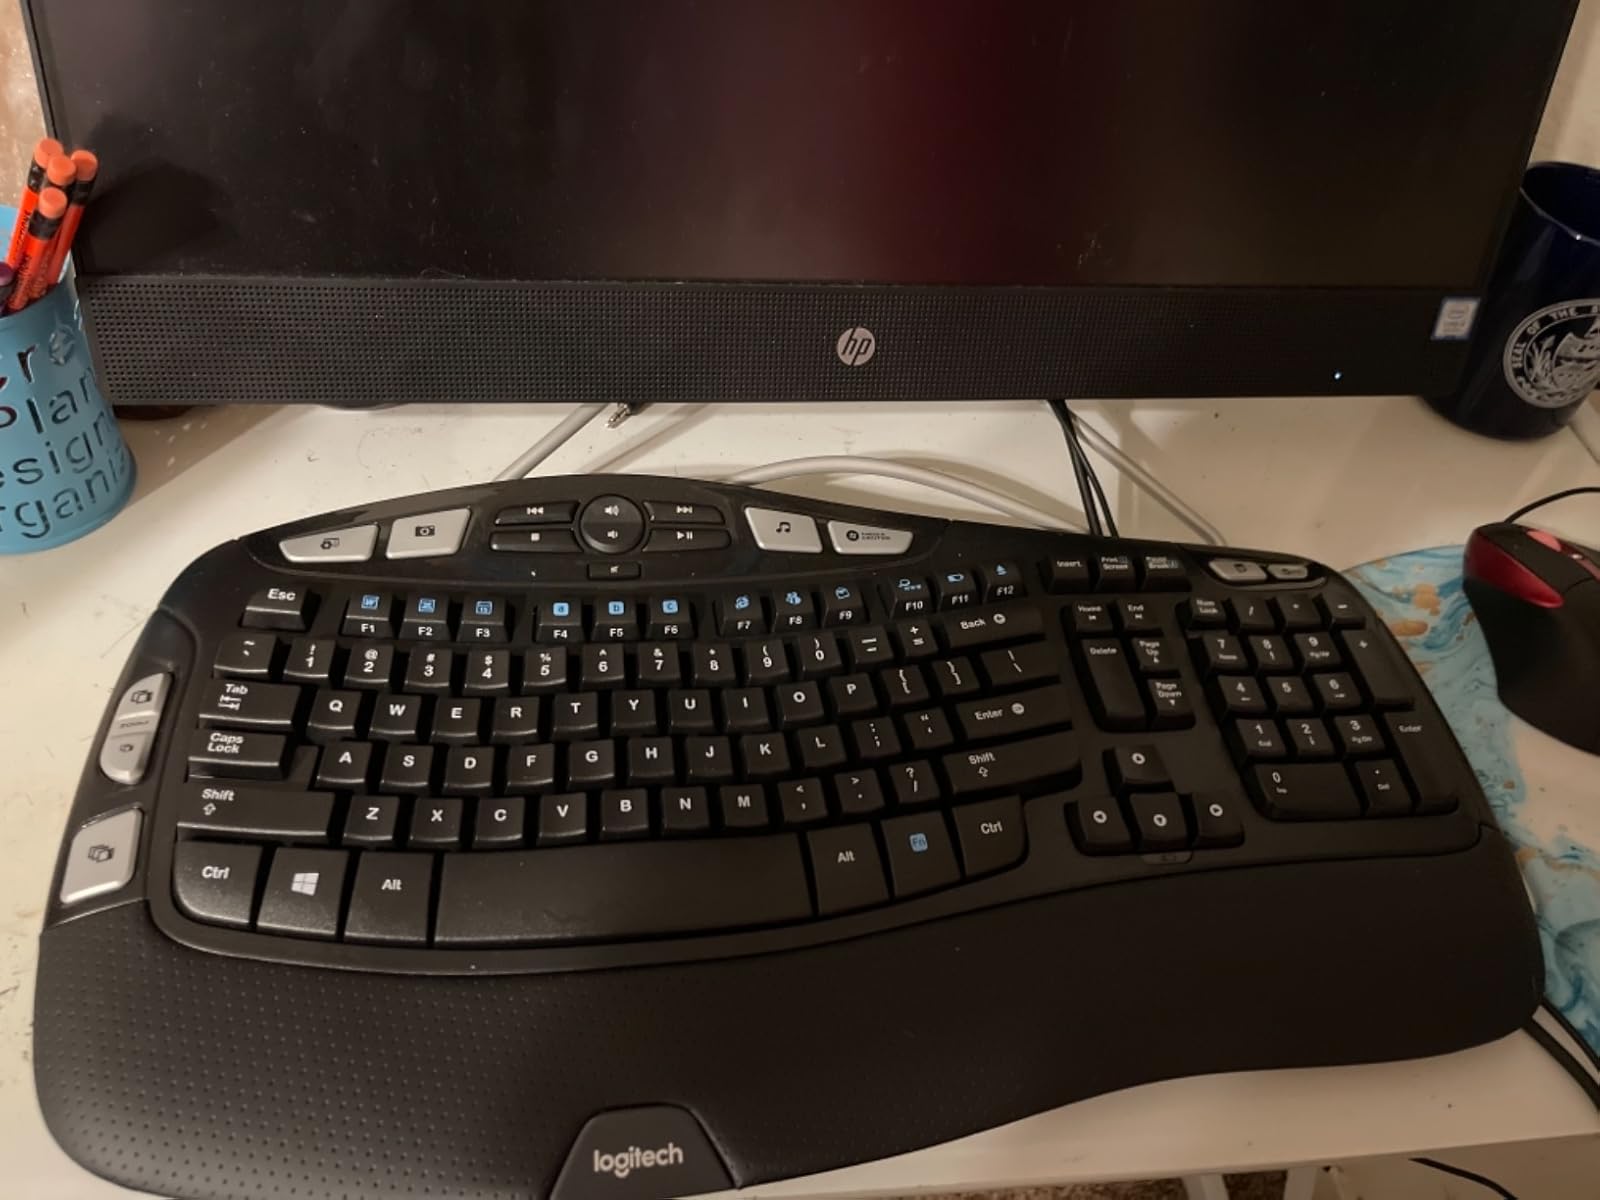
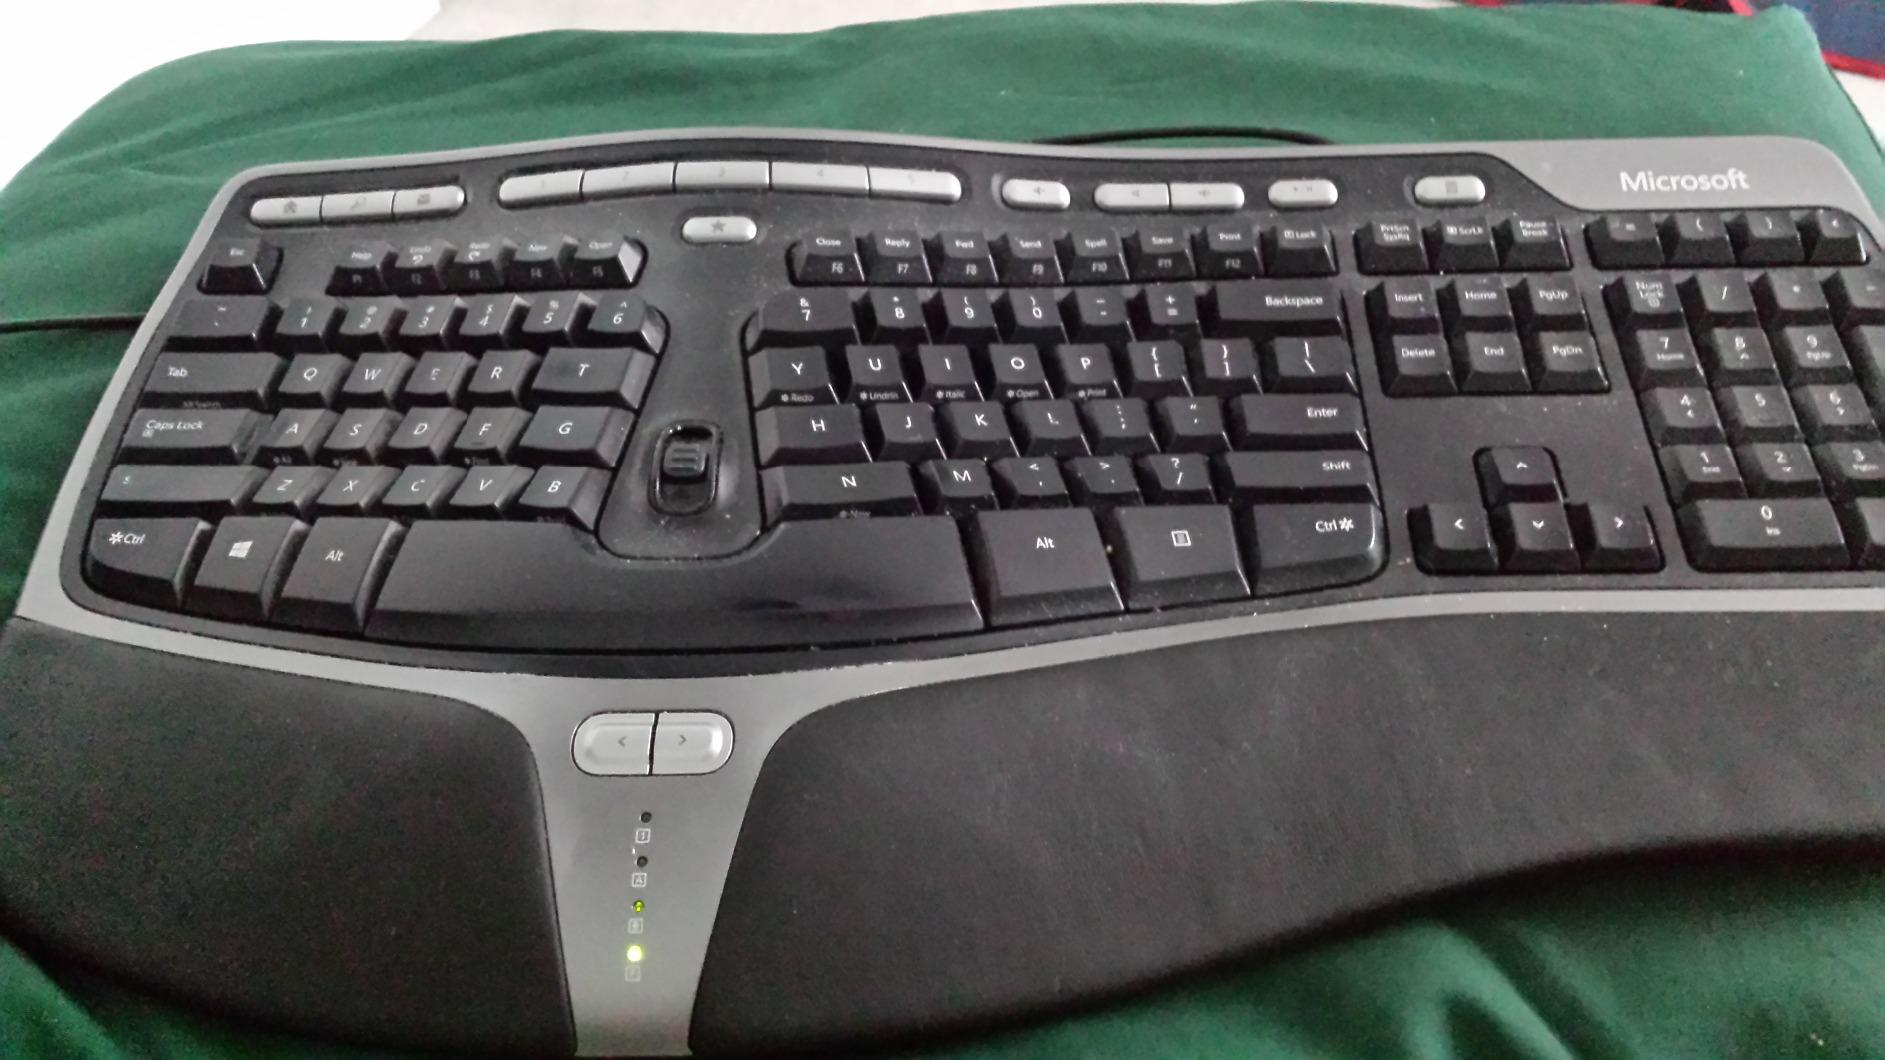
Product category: keyboard
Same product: no